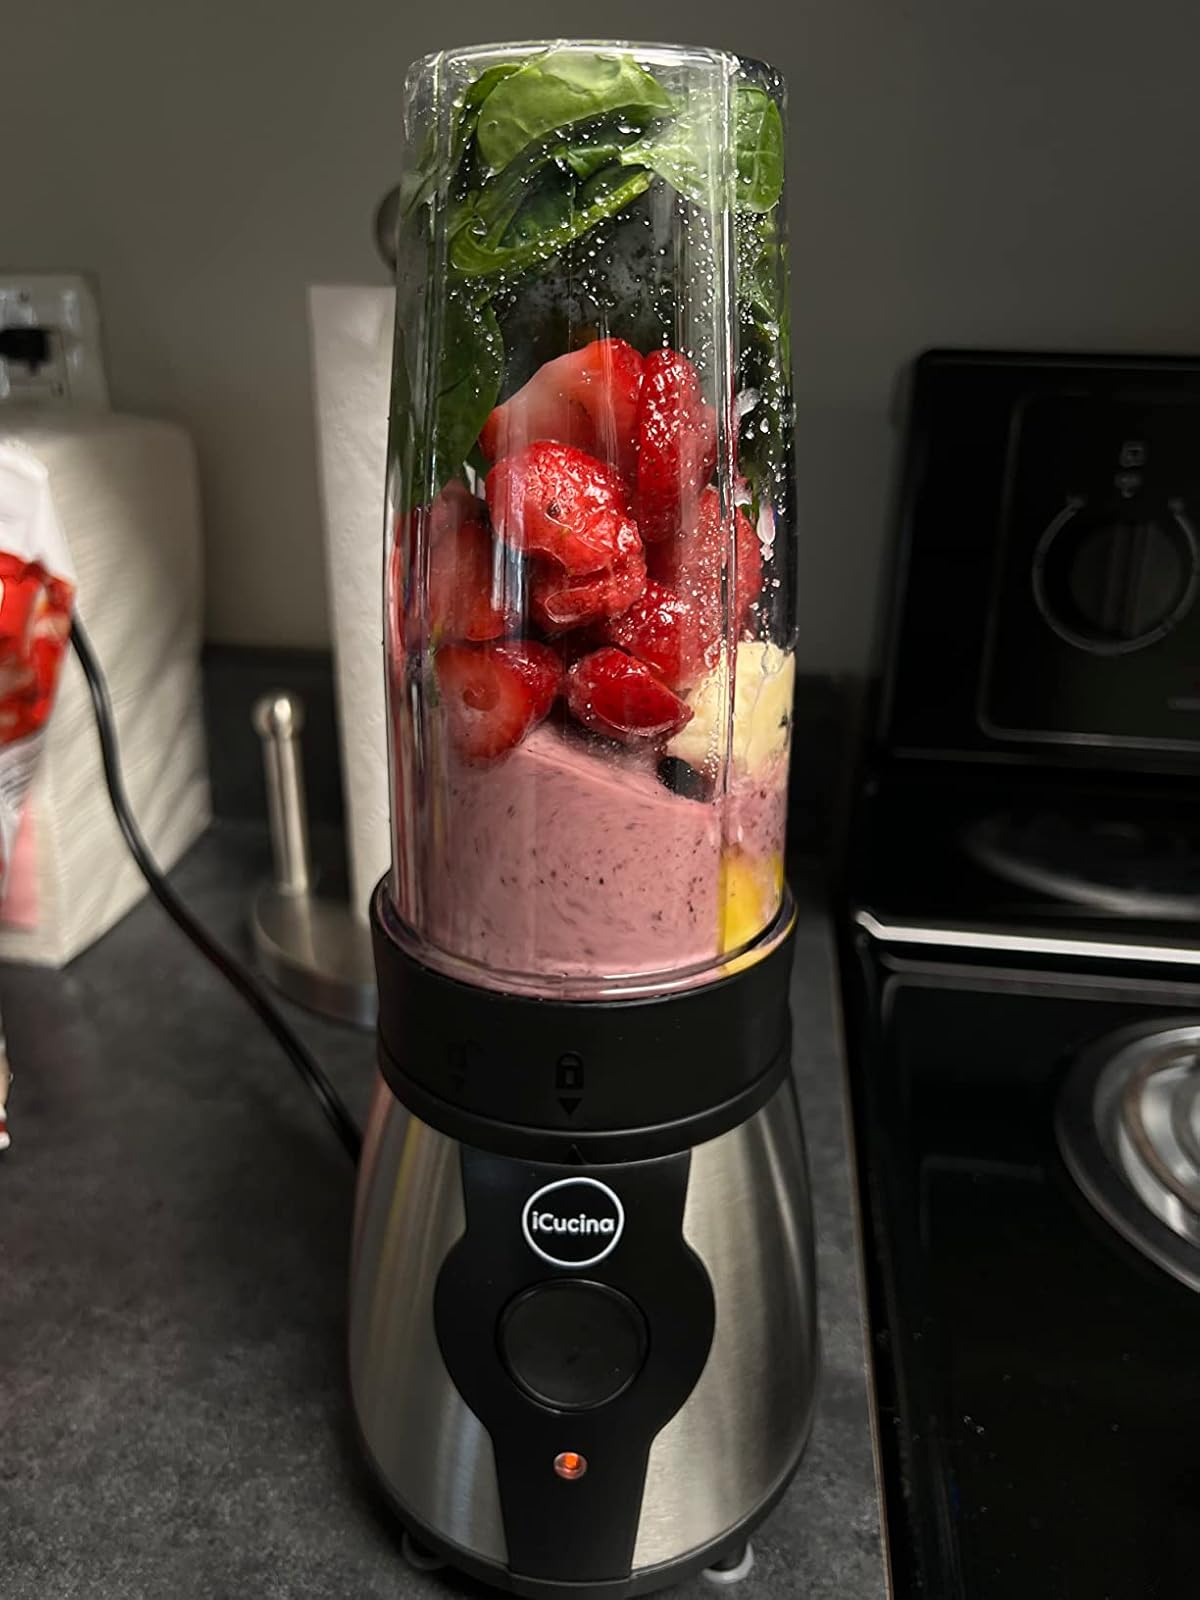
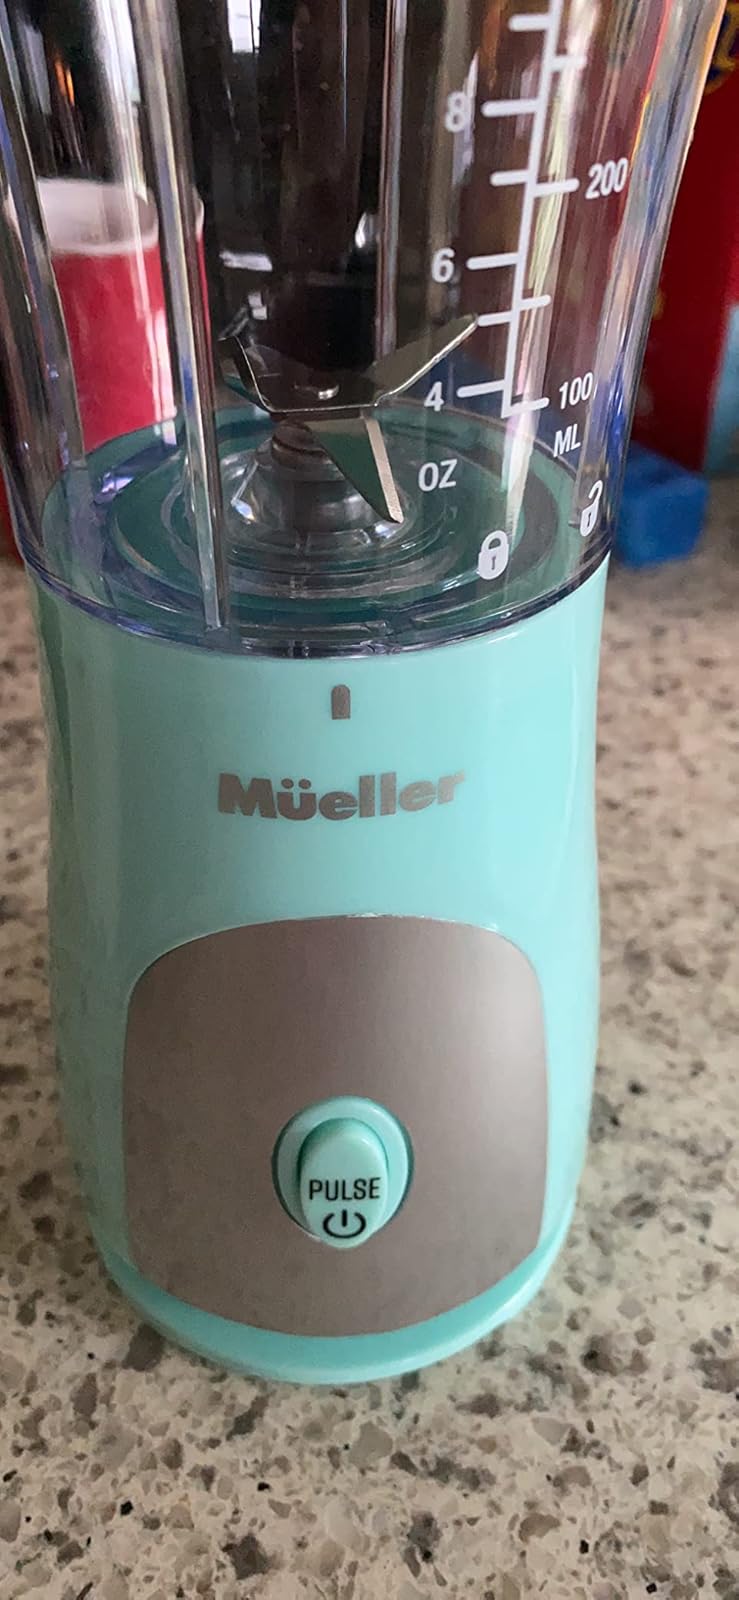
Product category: items_blender
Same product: no